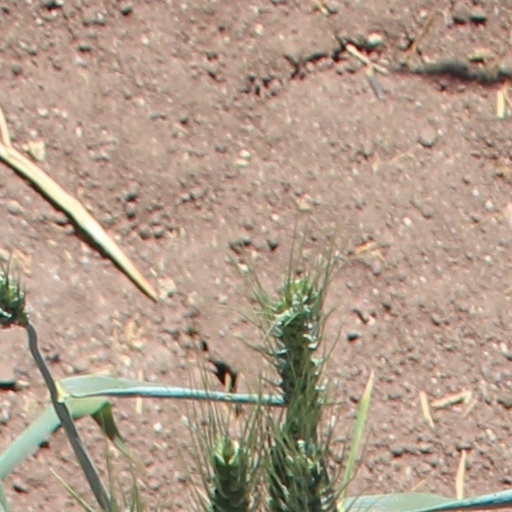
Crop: wheat